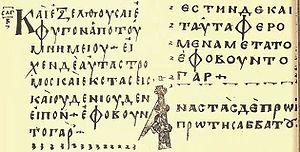
Le Codex Regius est un manuscrit de vélin en écriture grecque onciale. Le codex se compose de 257 folios.